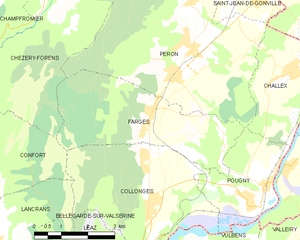
Carte des communes françaises: Farges